Osama bin Laden

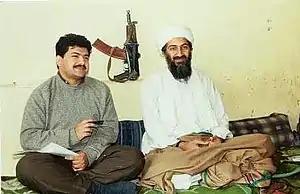
Pakistani journalist Hamid Mir interviewing Bin Laden, . The AKS-74U in the background is a symbol of the "mujahideen" 's victory over the Soviets, since these weapons were captured from Spetsnaz forces.

On 23 February 1998; Bin Laden, alongside Ayman al-Zawahiri, Ahmad Refai Taha, Shaykh Mir Hamzah and Maulana Fazlur Rahman; issued another "fatwā" against the U.S., calling upon Muslims to attack the country and its allies. It was entitled ""Declaration of the World Islamic Front for Jihad against the Jews and the Crusaders"". After listing numerous acts of aggression committed by the U.S., such as the presence of American forces in the Arabian Peninsula, sanctions against Iraq, Israeli repression of Palestinians, among other things. The fatwa stated: "All these American crimes and sins are a clear proclamation of war against God, his Messenger, and the Muslims. Religious scholars throughout Islamic history have agreed that "jihad" is an individual duty when an enemy attacks Muslim countries. This was related by the Imam ibn Qudama in ""The Resource"," by Imam al-Kisa'i in ""The Marvels"," by al-Qurtubi in his exegesis, and by the Sheikh of Islam when he states in his chronicles that "As for fighting to repel an enemy, which is the strongest way to defend freedom and religion, it is agreed that this is a duty. After faith, there is no greater duty than fighting an enemy who is corrupting religion and the world.""